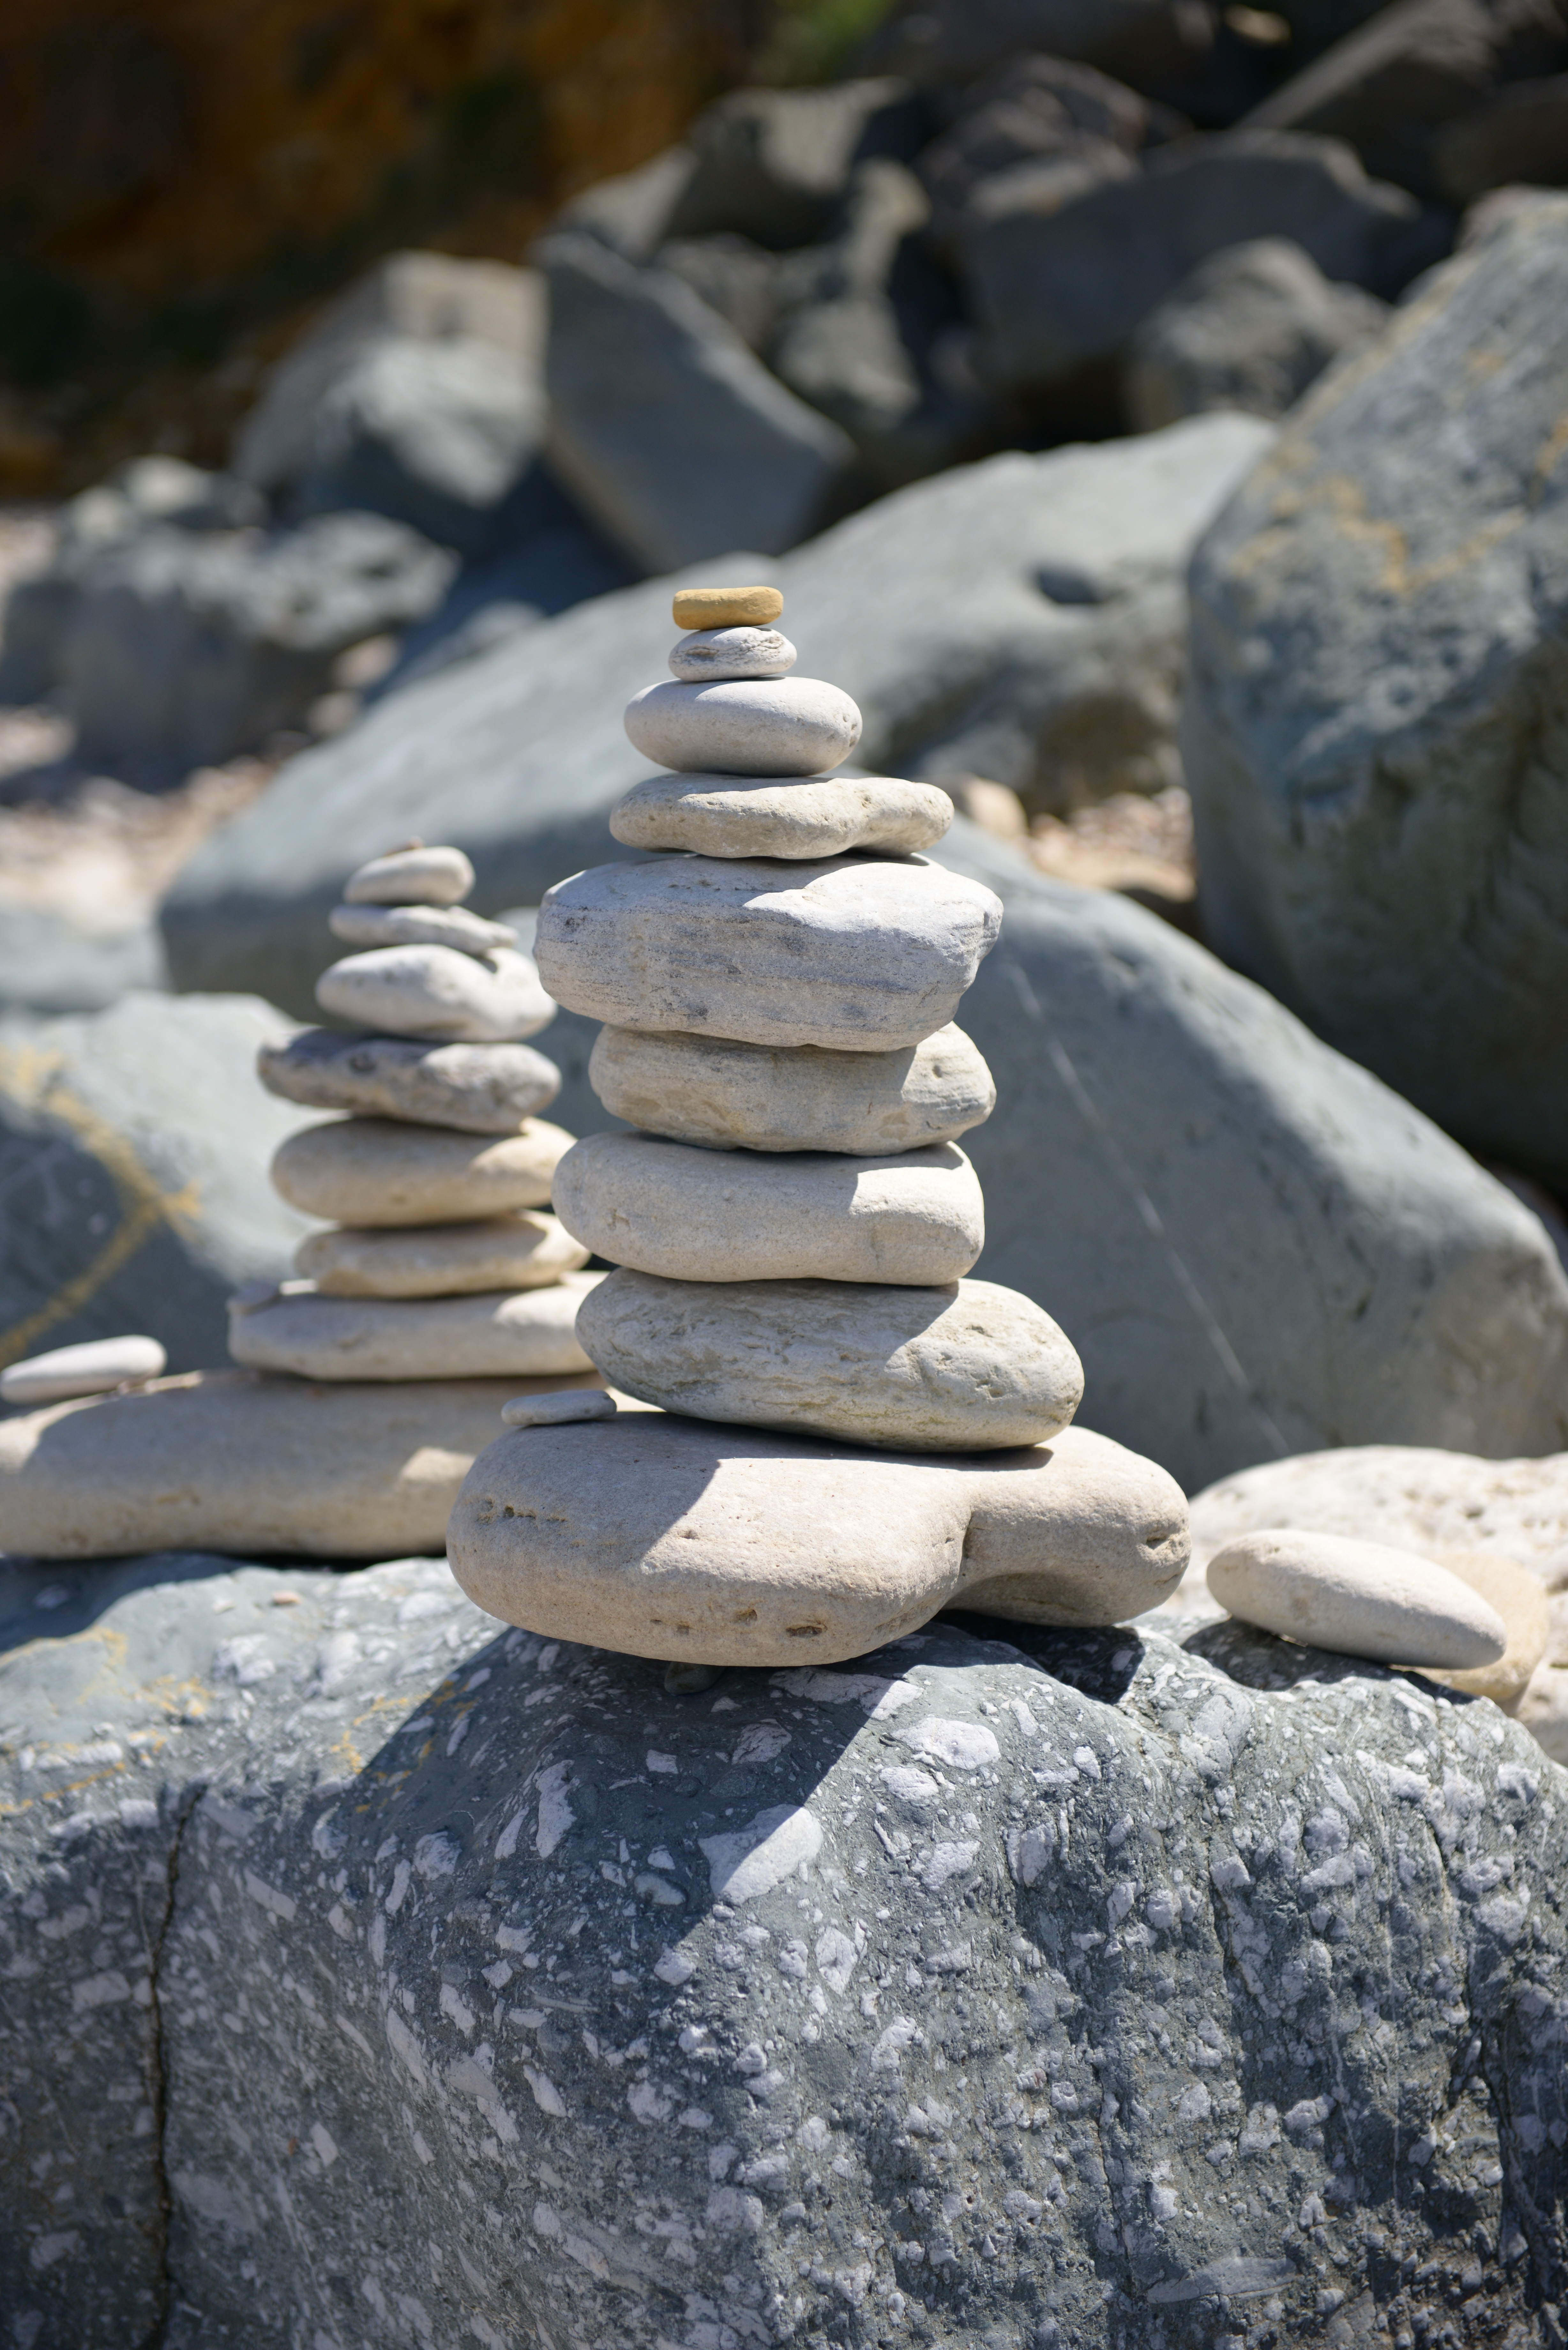
beach, sea, coast, water, nature, sand, rock, snow, winter, wood, shore, stone, coastline, seaside, pile, seascape, blue, material, sculpture, geology, temple, pebbles, boulder, water feature, nobody